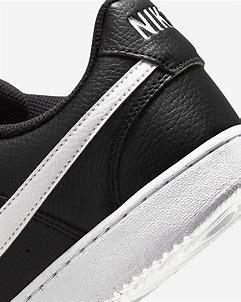
Brand: Nike
Model: Court Vision Next Nature